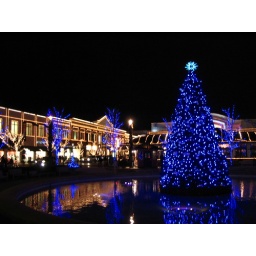
The tree in the water that we talked about. As heard on show #86.